Lawrenceville Historic District (Pittsburgh, Pennsylvania)

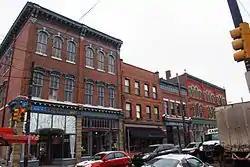
Butler St. in Lawrenceville

The Lawrenceville Historic District is a U.S. historic district in Pittsburgh, Pennsylvania, which encompasses the majority of the Lawrenceville neighborhood. The historic district includes 3,217 contributing resources, many of which are rowhouses, commercial buildings, and former industrial properties built between the 1830s and early 20th century. The district was listed on the National Register of Historic Places in 2019.